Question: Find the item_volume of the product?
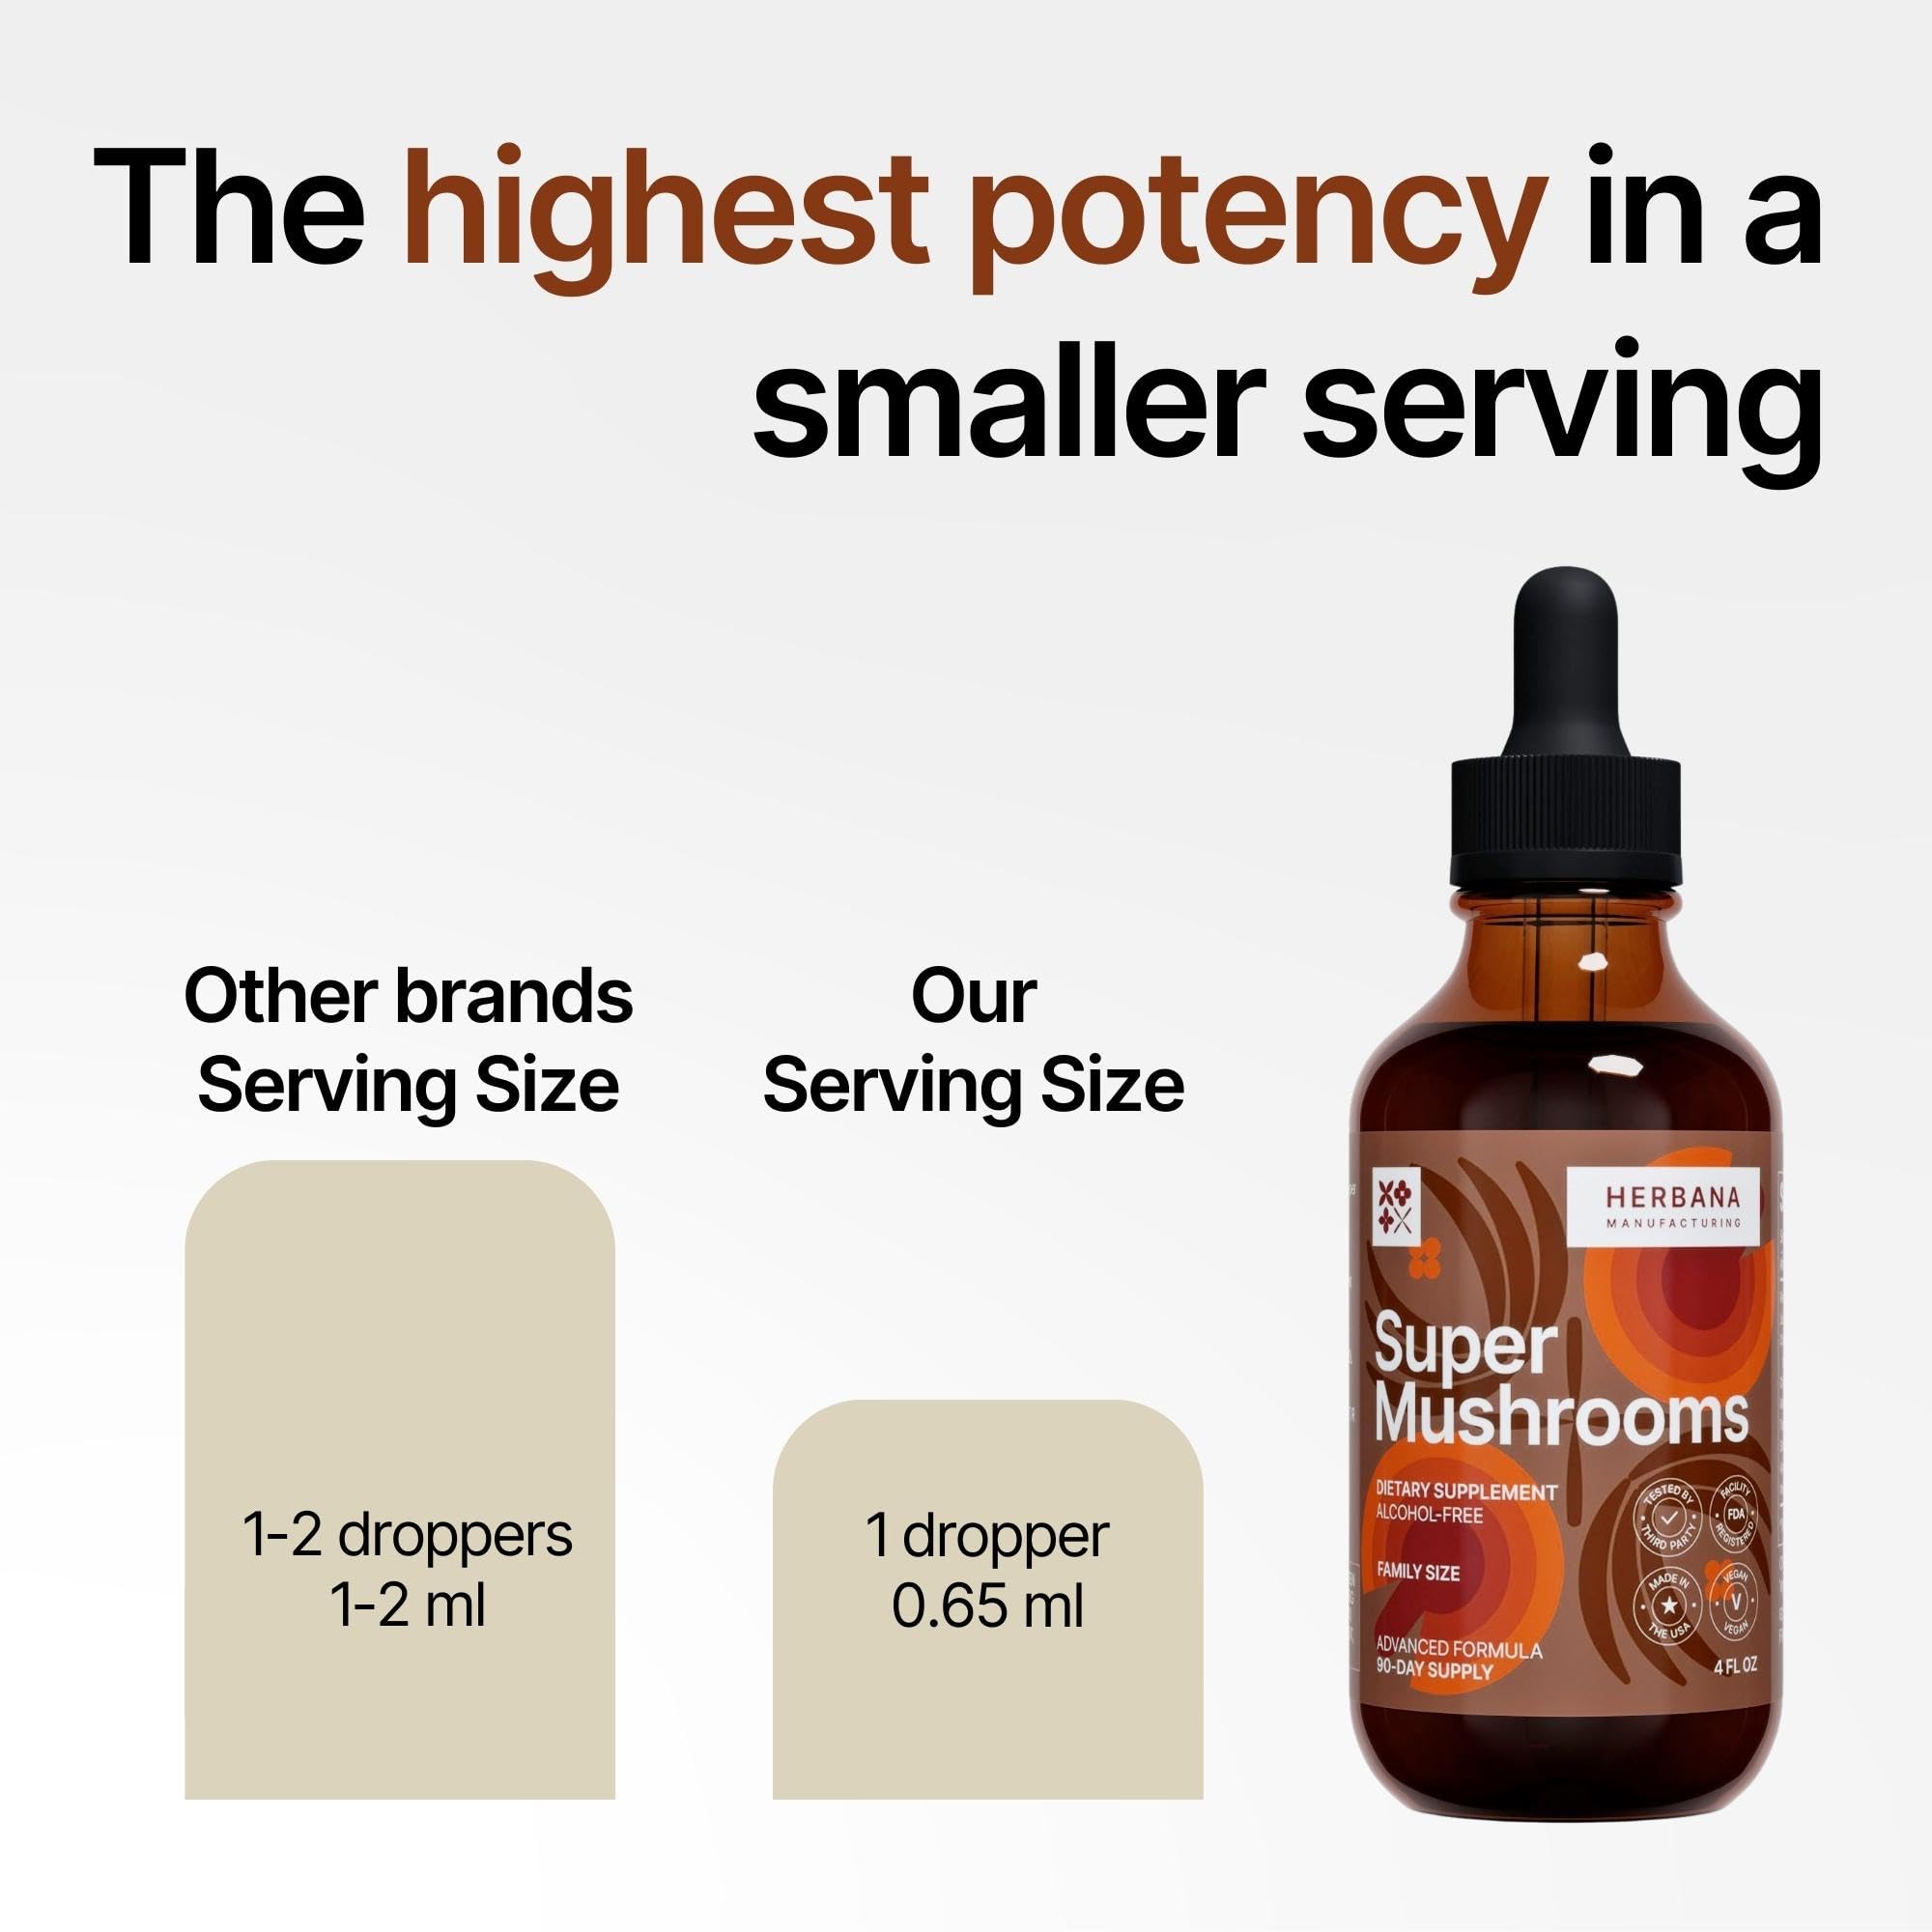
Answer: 4.0 fluid ounce